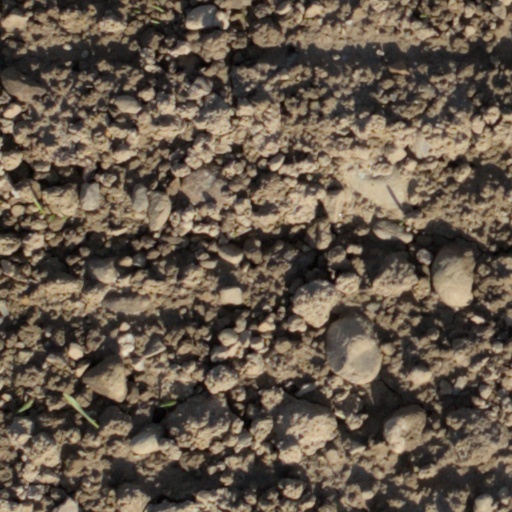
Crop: wheat